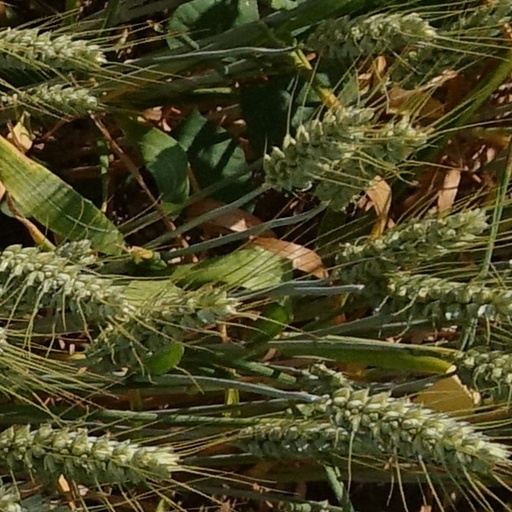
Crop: wheat